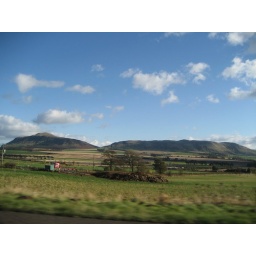
The first blue sky since London, by Erica